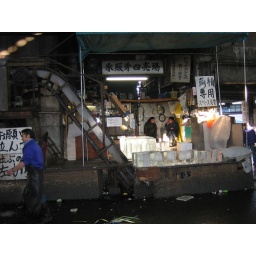
The biggest fish market in the world is obviously a great place to sell blocks of ice.